Gracilicutes

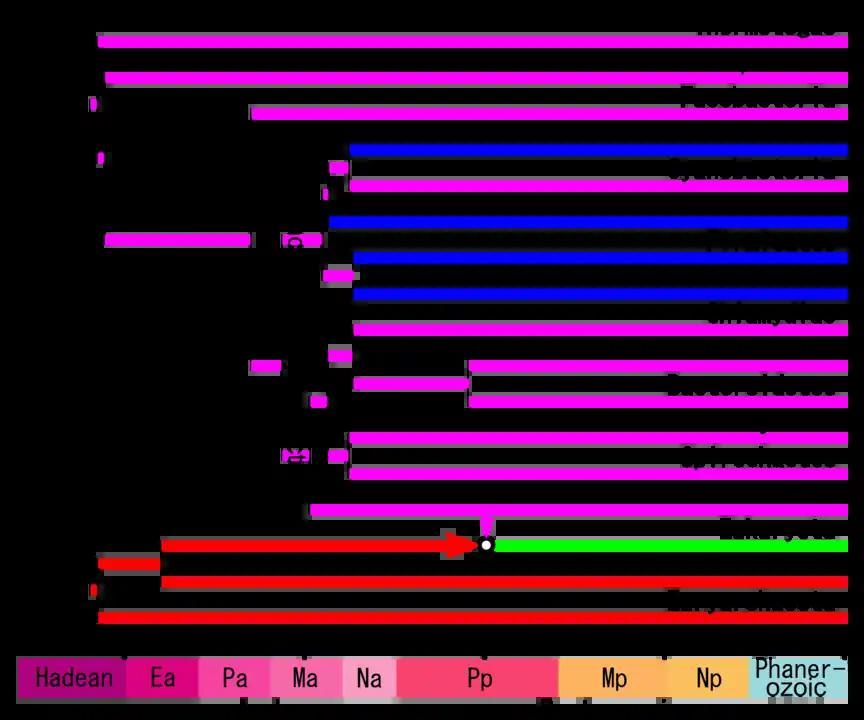

Recent phylogenetic analyzes have found that proteobacteria are a paraphyletic phylum that could encompass several recently discovered candidate phyla and other phyla such as Acidobacteriota, Chrysiogenota, Deferribacterota, and possibly Aquificota. This suggests that Gracilicutes or Pseudomonadati as a clade may comprise several candidates more closely related to Proteobacteria, Spirochaetes, PVC group, and FCB group than to bacteria from the clade Bacillati. Some of these phyla were classified as part of the proteobacteria. For example, Cavalier-Smith in his proposal of the 6 kingdoms included Acidobacteriota, Aquificota, Chrysiogenota, and Deferribacterota as part of the proteobacteria.